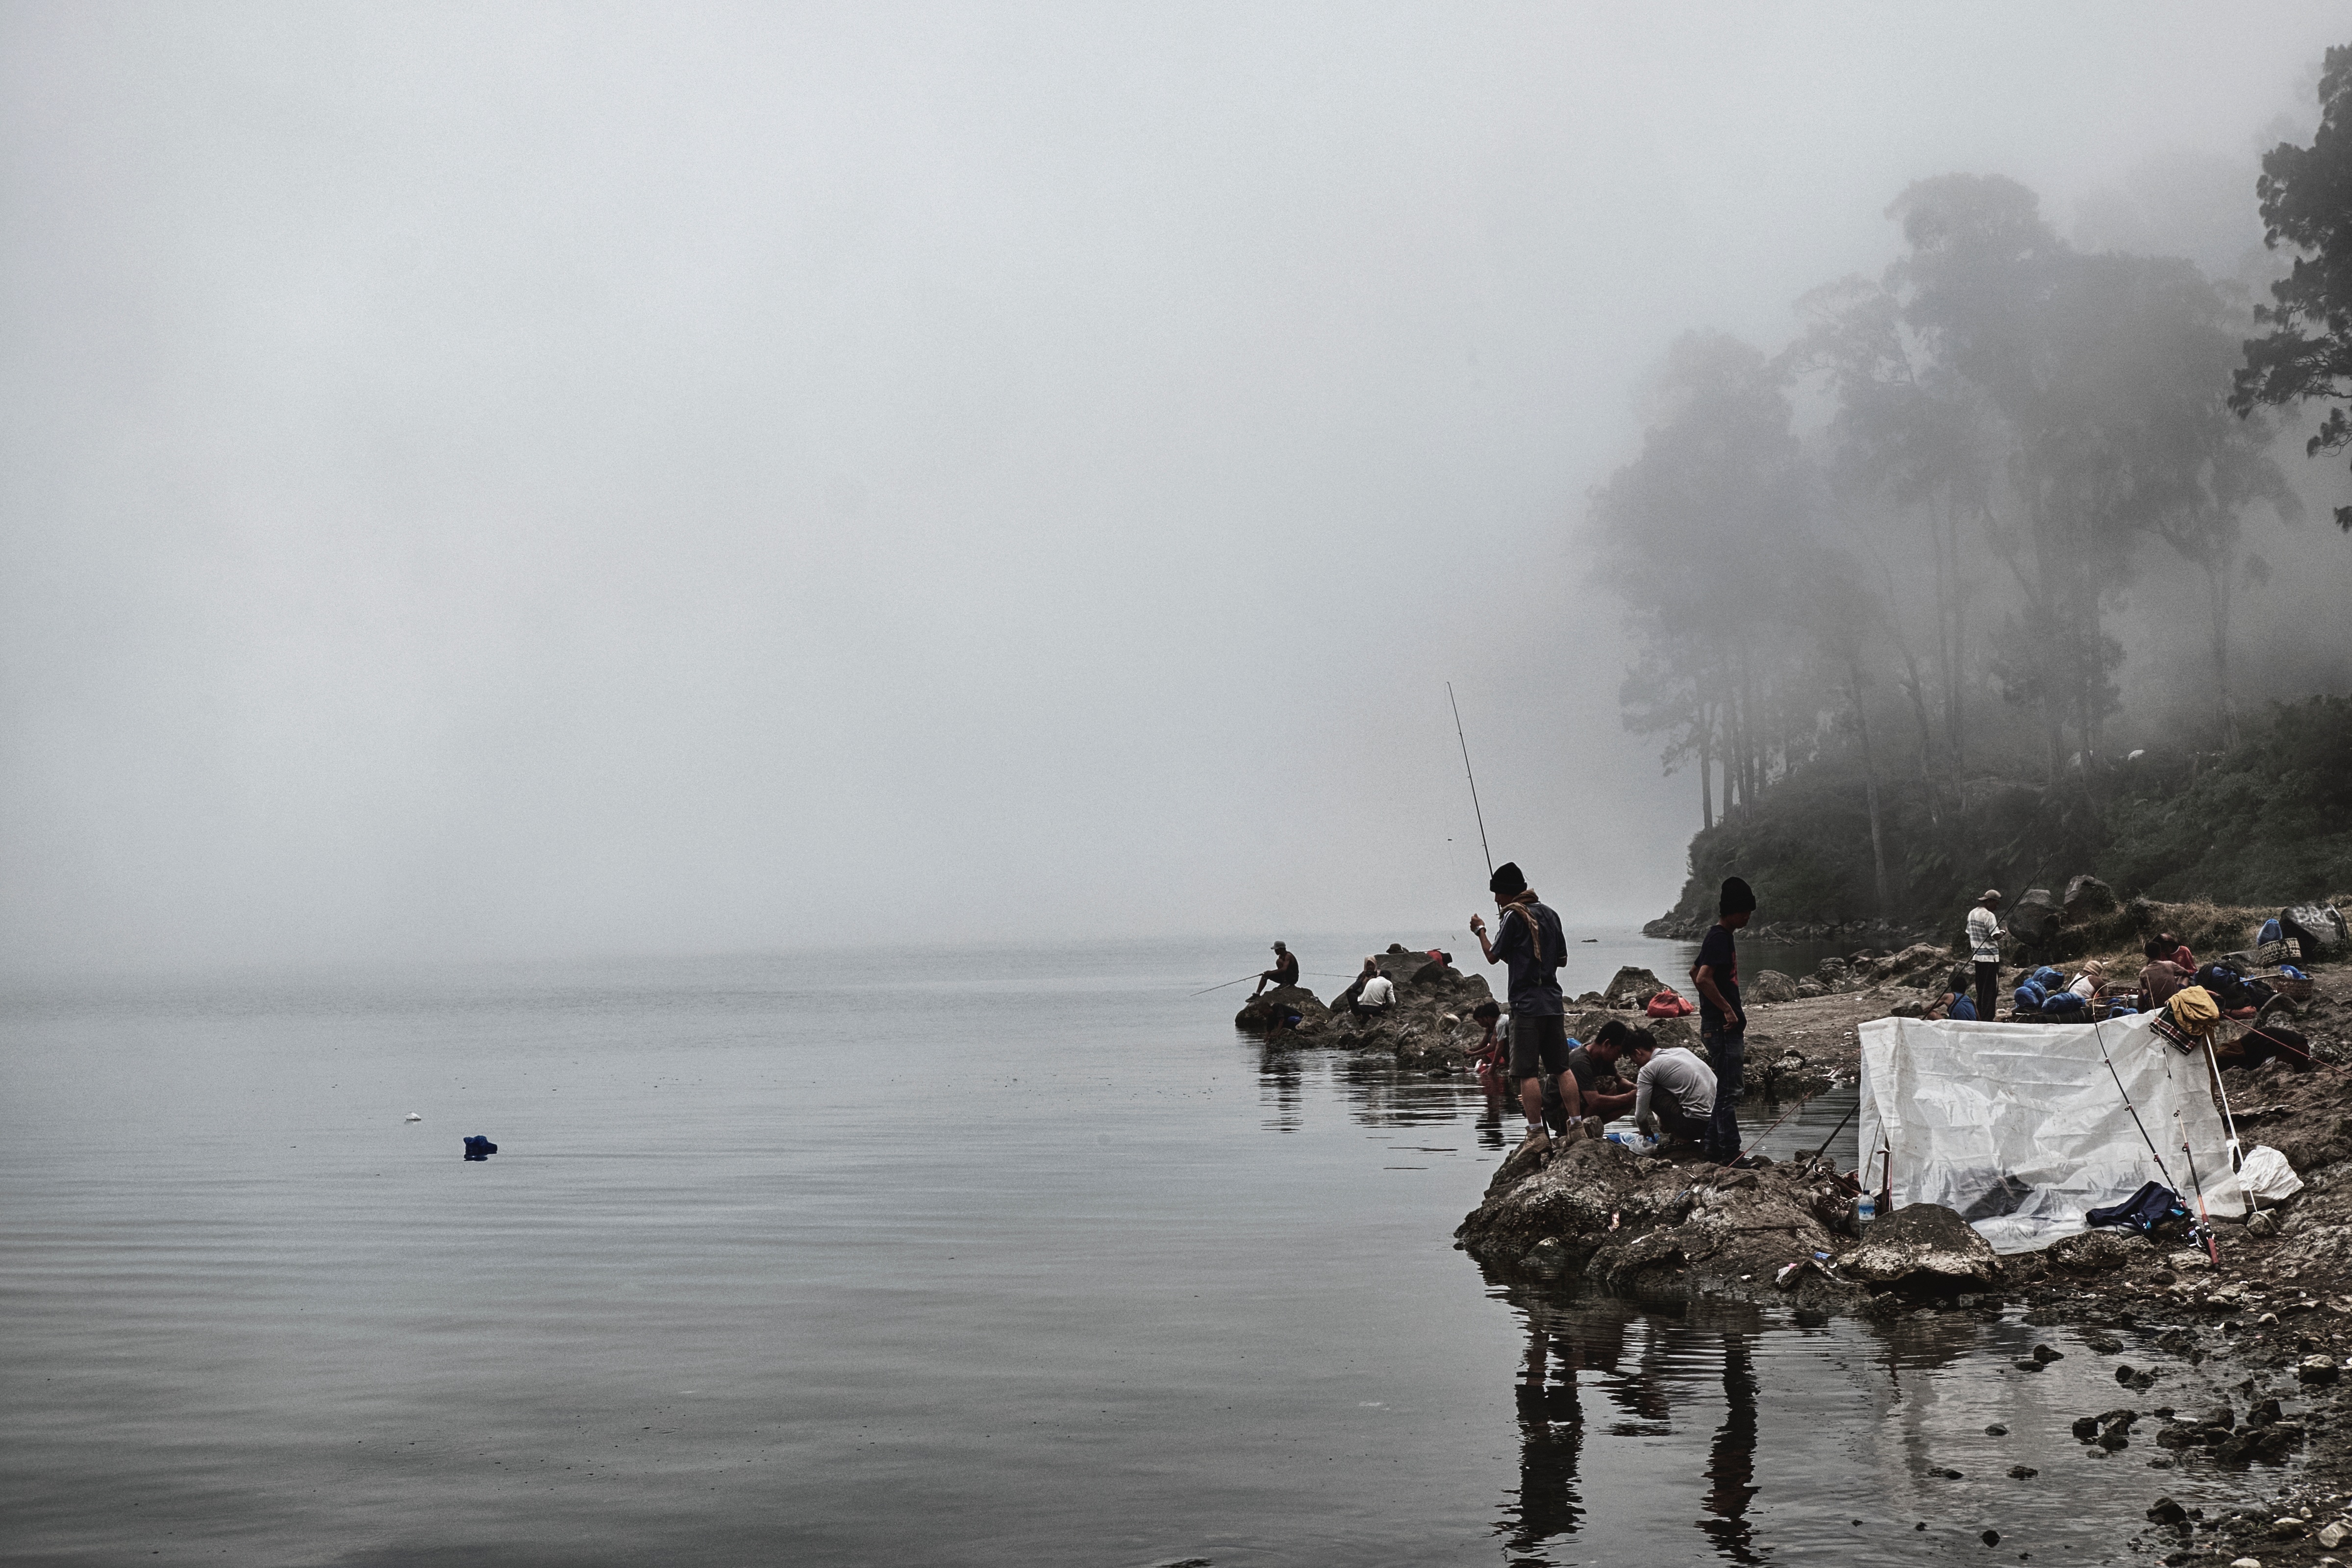
sea, water, snow, winter, fog, mist, morning, weather, atmospheric phenomenon